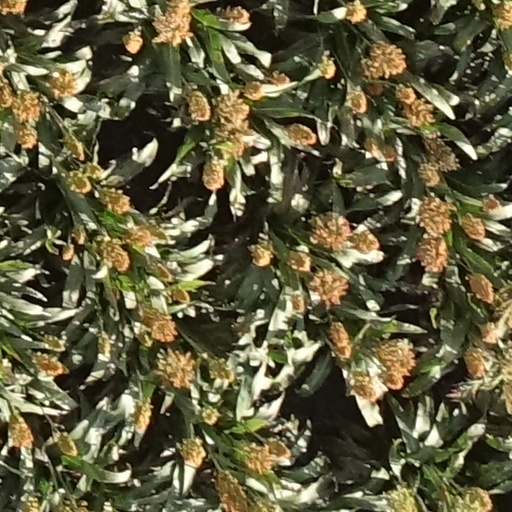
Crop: sorghum